Harold Carter (footballer)

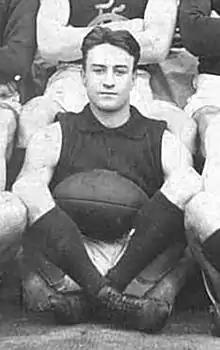
Carter in 1926

Harold Carter (29 March 1900 – 10 September 1973) was an Australian rules footballer in the Victorian Football League (VFL).